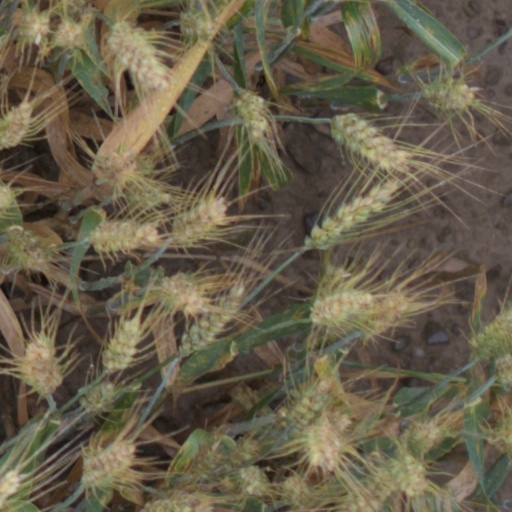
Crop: wheat